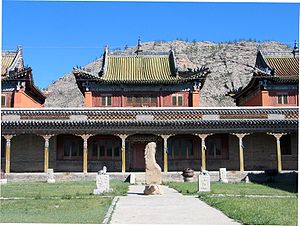
Tsetserleg
Lamaklostret i Tsetserleg
Tsetserleg er hovedstaden i provinsen Arkhangaj i Mongoliet. Den ligger på nordslutningen af Changajbergen omkring 400 kilometer sydvest fra landets hovedstad Ulaanbaatar. Tsetserleg har 20 000 indbyggere.